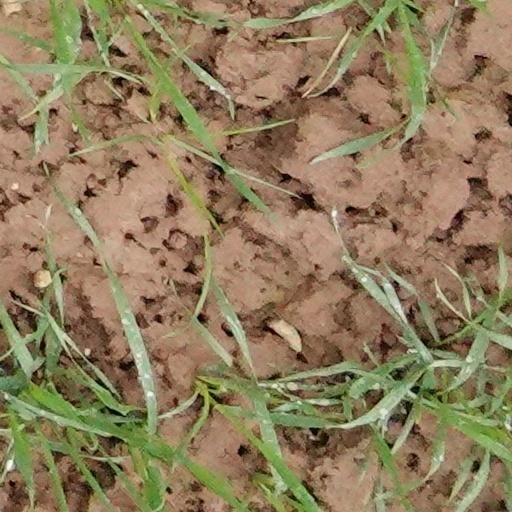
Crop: wheat